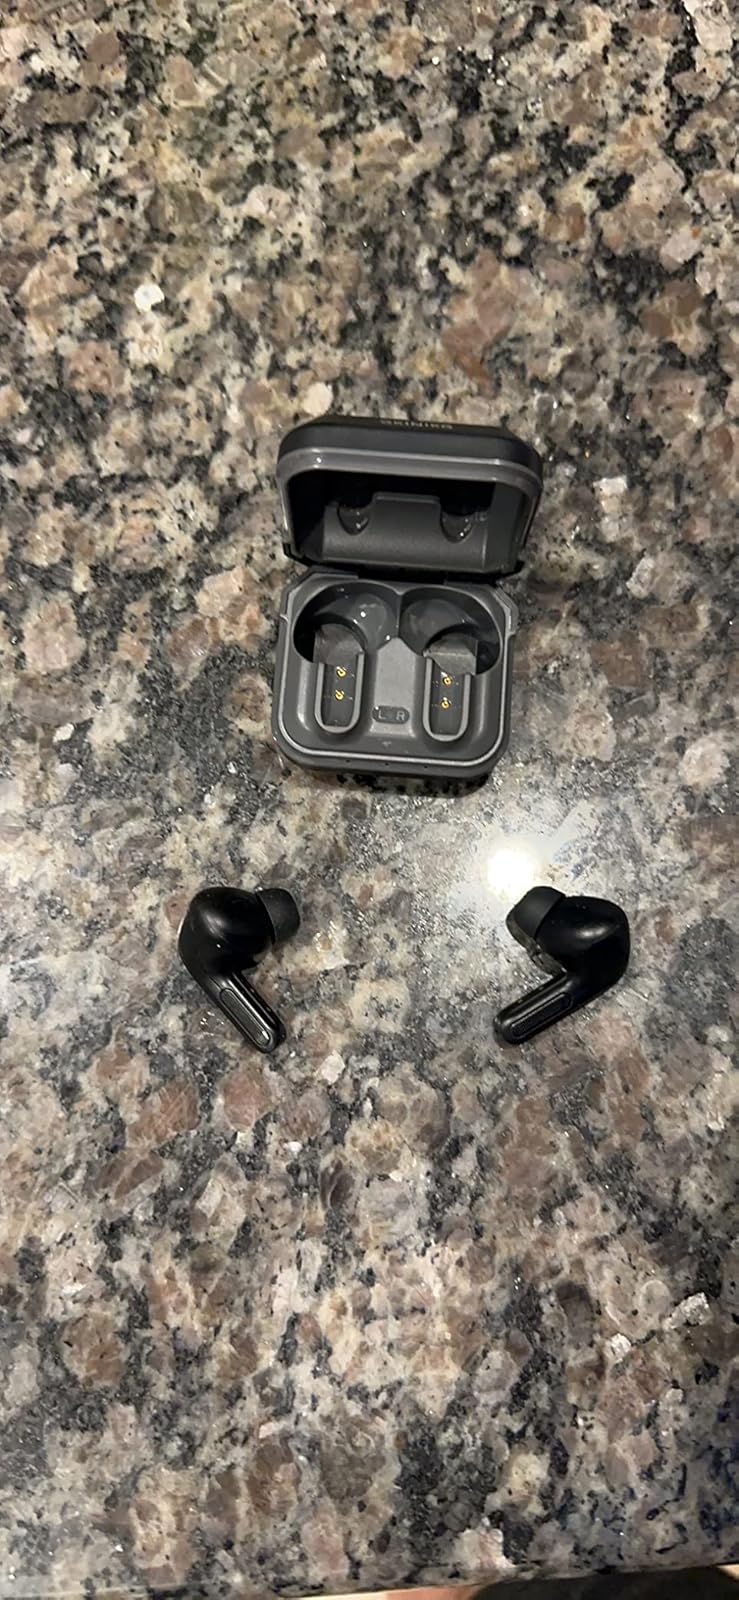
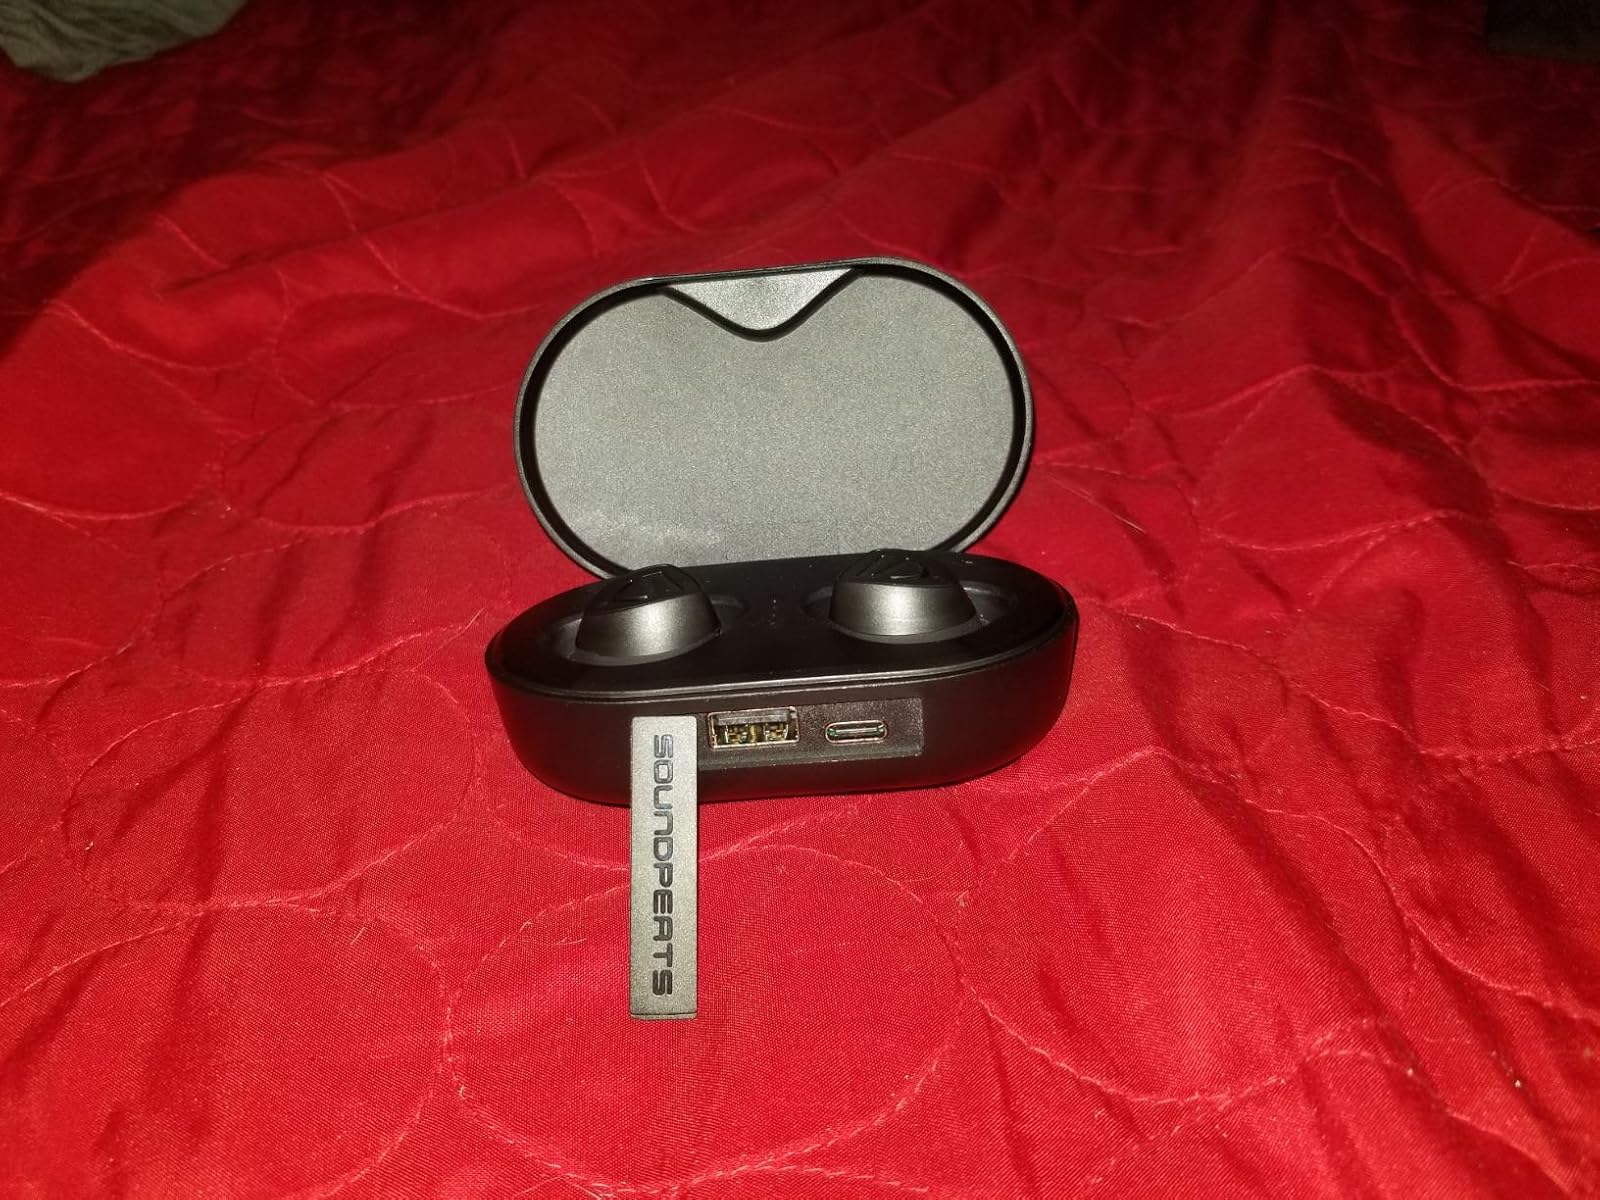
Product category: earbuds
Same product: no